Tourism in Tunisia

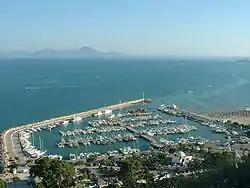
Sidi Bou Said marina

Tunisia offers several theme parks and water parks in each of the main cities and tourist resorts and among them: